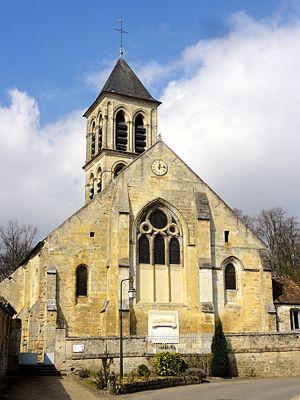
Façade du chevet.
L'église Notre-Dame-de-l'Assomption de Montgeroult est une église catholique paroissiale située à Montgeroult, dans le Val-d'Oise, en Île-de-France. Fondée probablement vers 1070, l'église dépendait de l'abbaye de Saint-Denis sous tout l'Ancien Régime. Aucun élément concret ne confirme toutefois la tradition locale, selon laquelle un monastère aurait été associé à l'église avant la construction du château, et l'église ne constitue pas non plus l'ancienne chapelle du château. Pour un édifice d'aussi petites dimensions, son architecture atteint un très bon niveau, et son chœur possède même des galeries anciennement ouvertes sur combles. Les six travées orientales ont été édifiées en trois campagnes entre 1190 et 1240 environ, et reflètent les différentes étapes de développement de l'architecture gothique, jusqu'à l'apparition du style gothique rayonnant qui se manifeste sur l'étage supérieur du clocher. La base du clocher utilise des piliers antérieurs à tout le reste, et l'arc triomphal en plein cintre ouvrant sur la nef permet de faire remonter ces éléments aux débuts de la paroisse. La courte nef et ses deux bas-côtés sont les parties les plus récentes.
Montgeroult est une commune française située dans le département du Val-d'Oise en région Île-de-France.